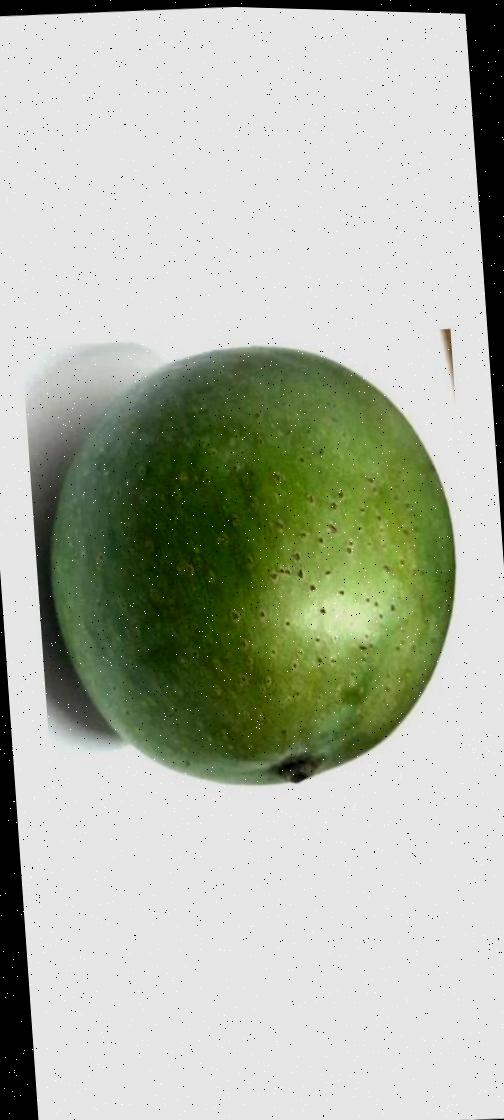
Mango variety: Ashshina Zhinuk